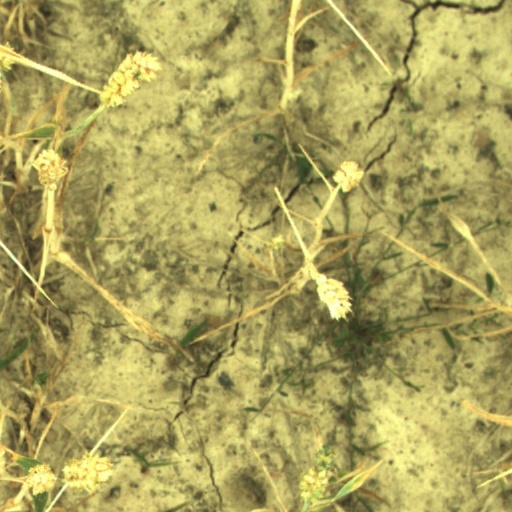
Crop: wheat